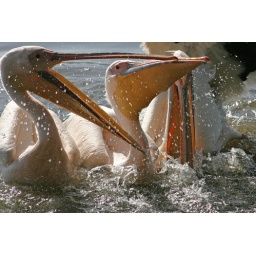
The morning fish market in Awasa, south of Addis Ababa